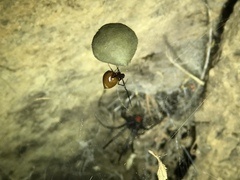
Species: Lactrodectus_hesperus